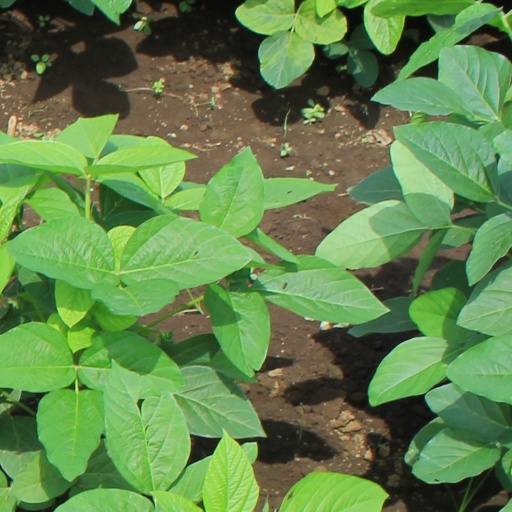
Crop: soybean